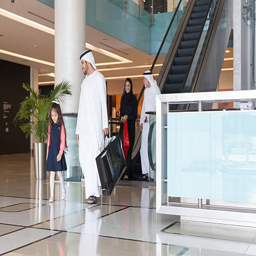
arabian family on a shopping mall 's escalator